Leonid Mezheritski

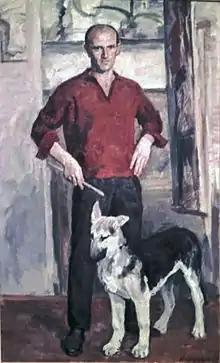
"Self Portrait with Dog", 1968. Chernihiv Art Museum

Leonid Yakovlevich Mezheritski (11 December 1930 - 12 November 2007) was a Soviet and Russian artist, still-life, portrait and landscape painter.